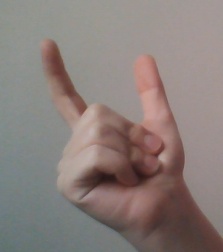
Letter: nun